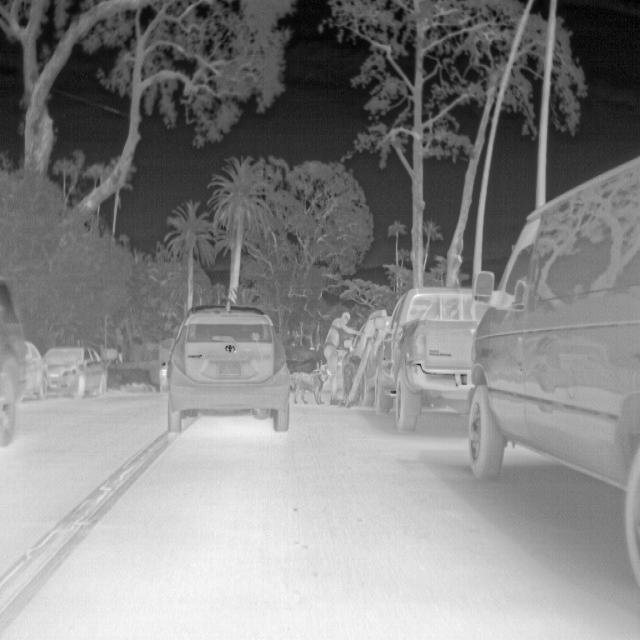
Detected objects:
label: person